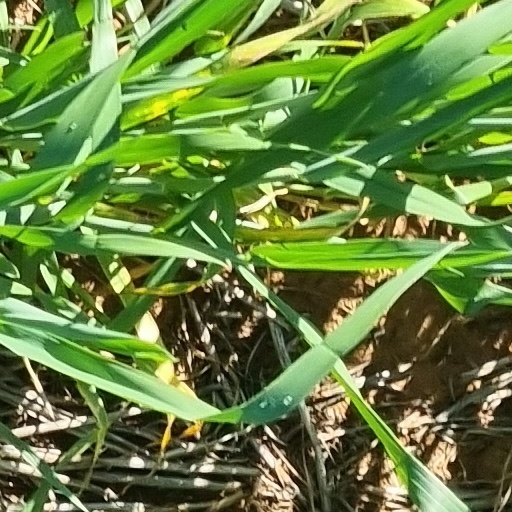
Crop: wheat